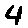
Label: 4